Karl Forest

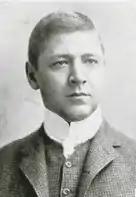
Karl Forestanno 1904

Karl Forest (1874–1944) was an Austrian actor. He was married to the actress Traute Carlsen.